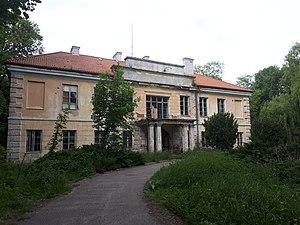
Podzamcze est un village polonais de la gmina de Maciejowice dans la powiat de Garwolin de la voïvodie de Mazovie dans le centre-est de la Pologne.